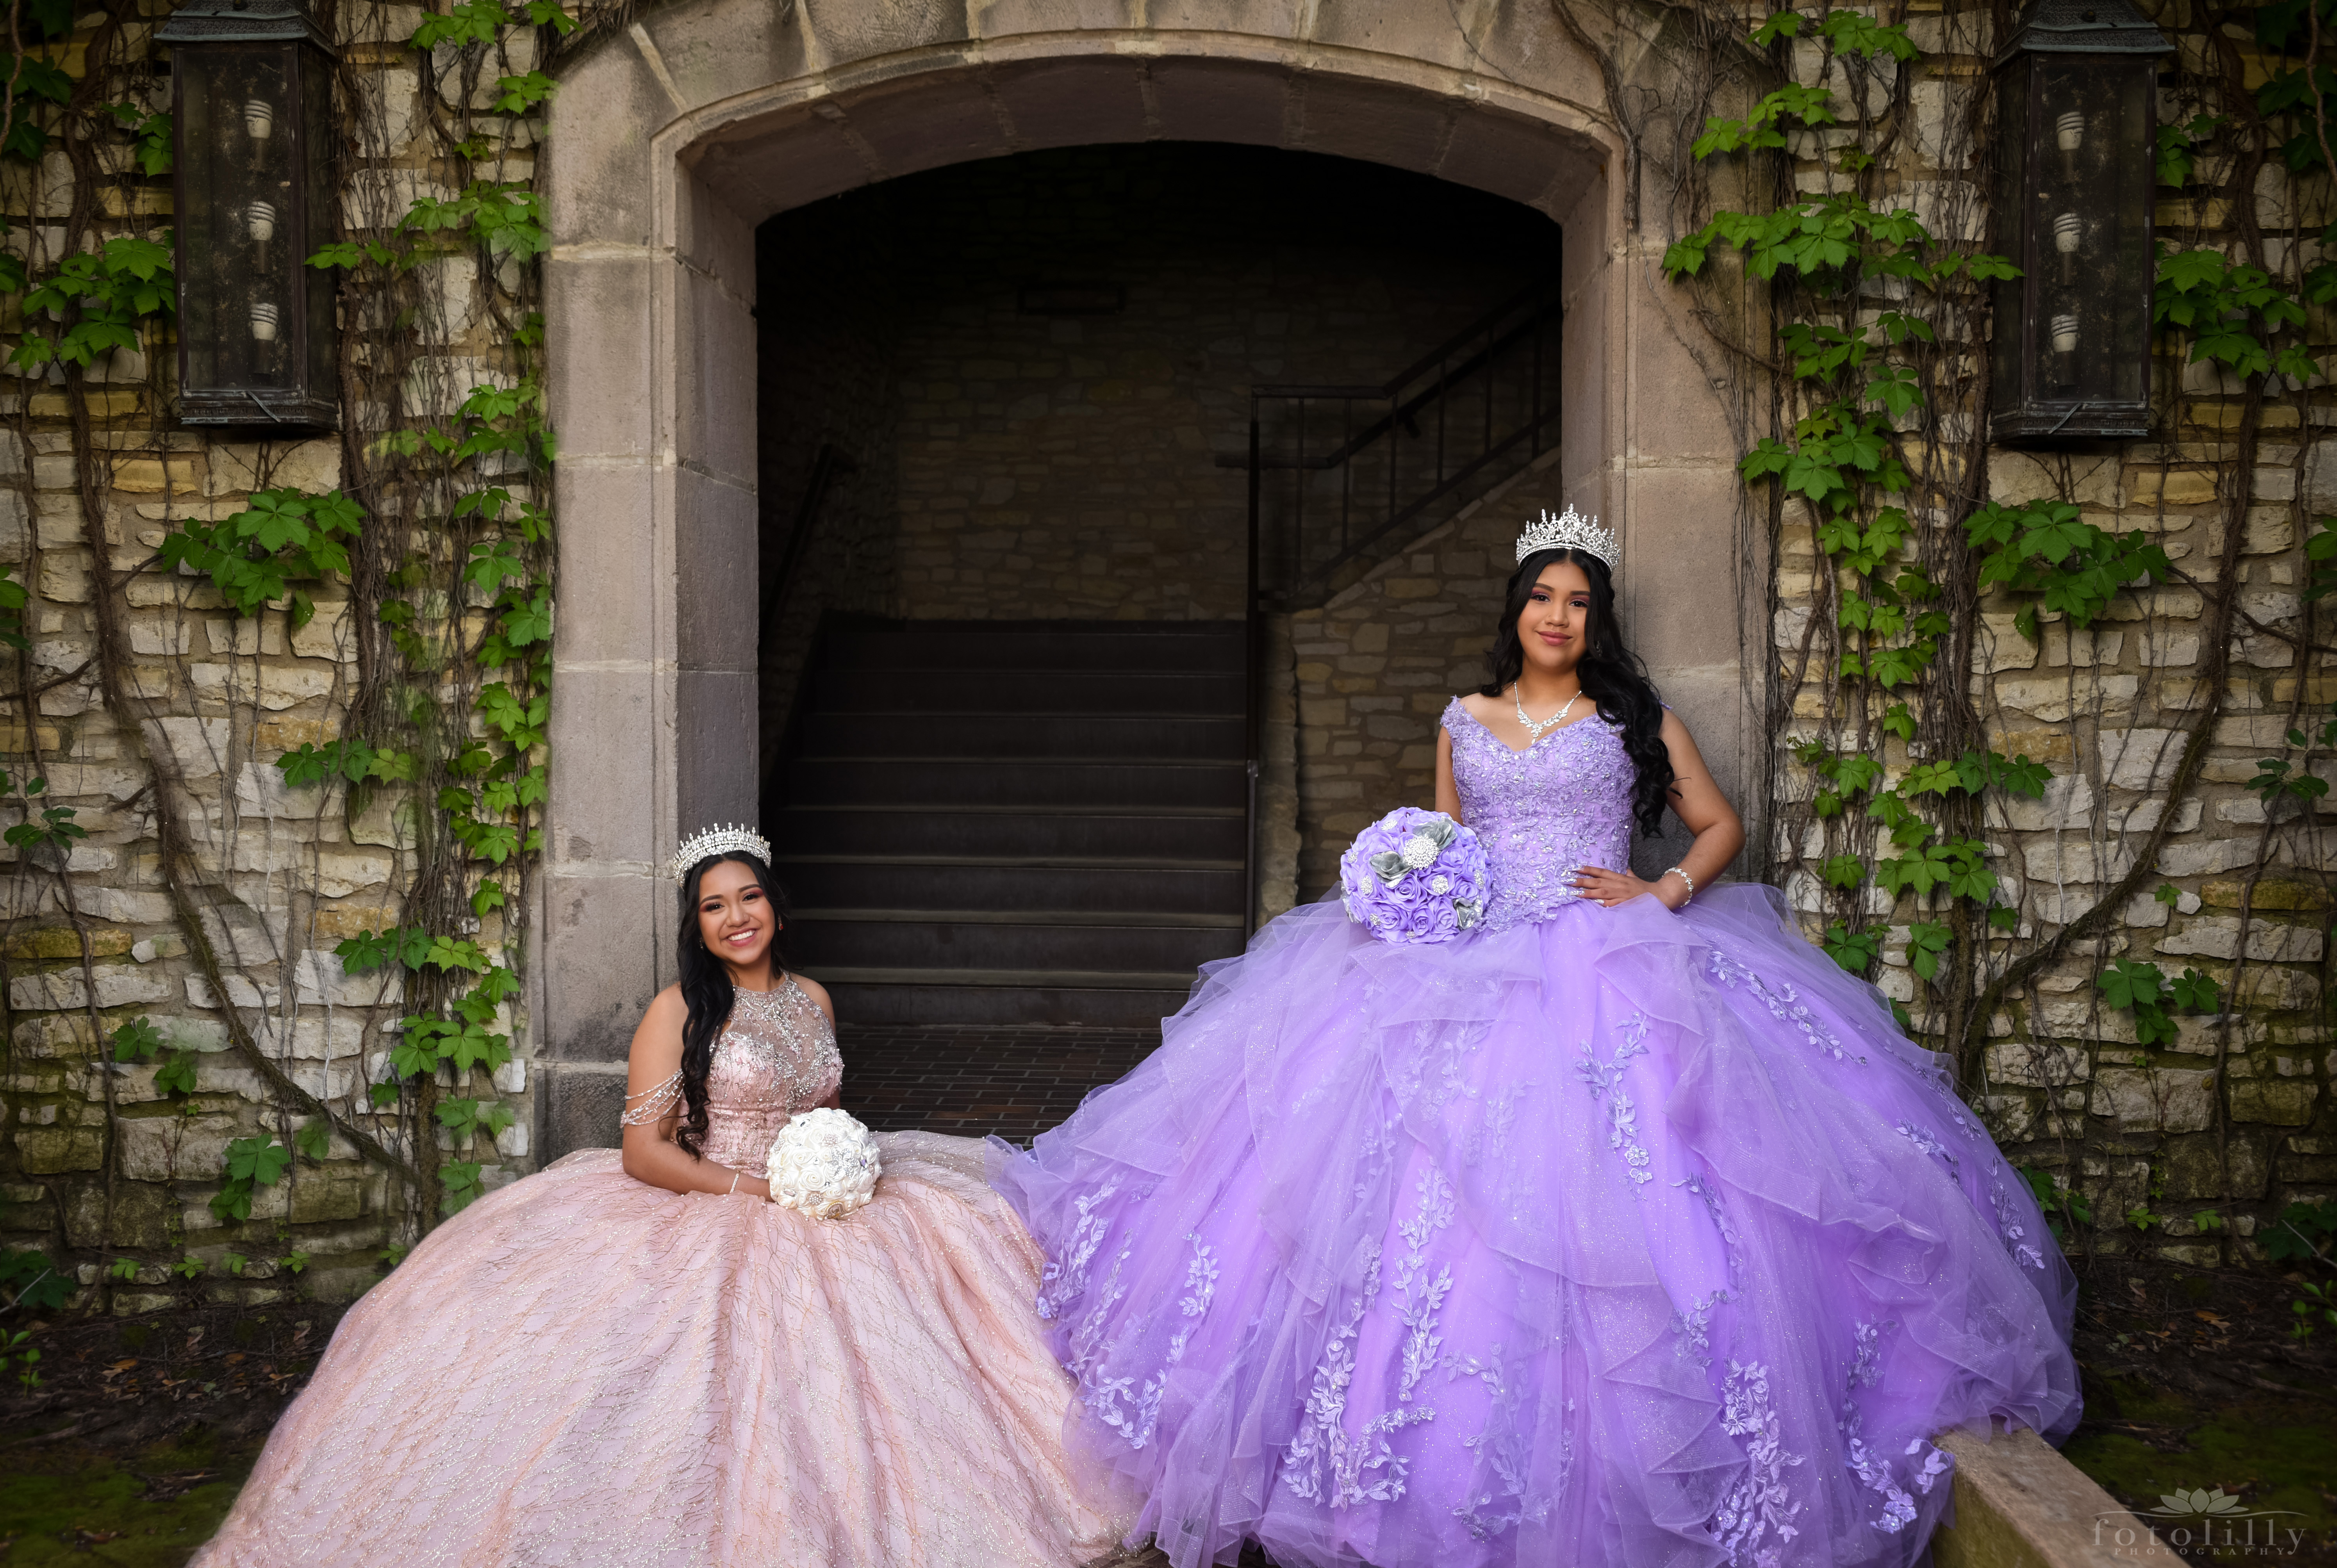
dress, photograph, shoulder, wedding dress, purple, bride, fashion, flash photography, bridal clothing, plant, bridal party dress, happy, hoopskirt, Strapless dress, gown, pink, fun, people, grass, formal wear, bridal accessory, headpiece, door, beauty, event, wedding ceremony supply, haute couture, snapshot, embellishment, leisure, Victorian fashion, forest, woodland, fashion accessory, tradition, magenta, costume, marriage, public event, wedding, ceremony, photo shoot, prom, hair accessory, photography